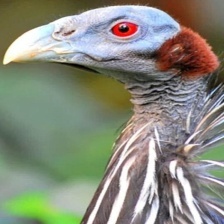
Species: VULTURINE GUINEAFOWL
Scientific name: ACRYLLIUM VULTURINUM